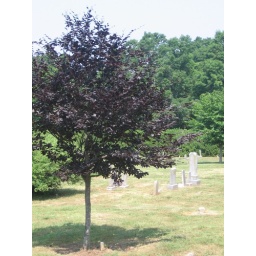
The tree is a purple beech, but it looked black in the morning light.